If I Were Rich (2019 film)

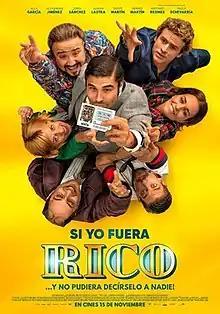
Theatrical release poster

If I Were Rich is a 2019 Spanish comedy film directed by Álvaro Fernández Armero and consisting of a remake of the French film "If I Were a Rich Man". It stars Álex García and Alexandra Jiménez alongside Jordi Sánchez, Adrián Lastra, Diego Martín, Franky Martín, Antonio Resines and Paula Echevarría.